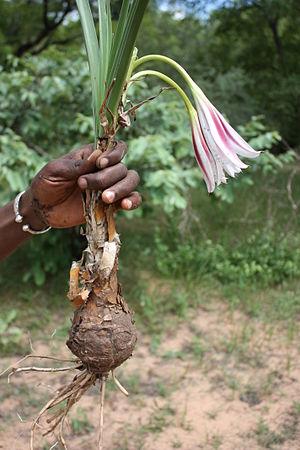
Crinum ornatum est une espèce de plantes de la famille des Amaryllidaceae et du genre Crinum, présente en Afrique tropicale.